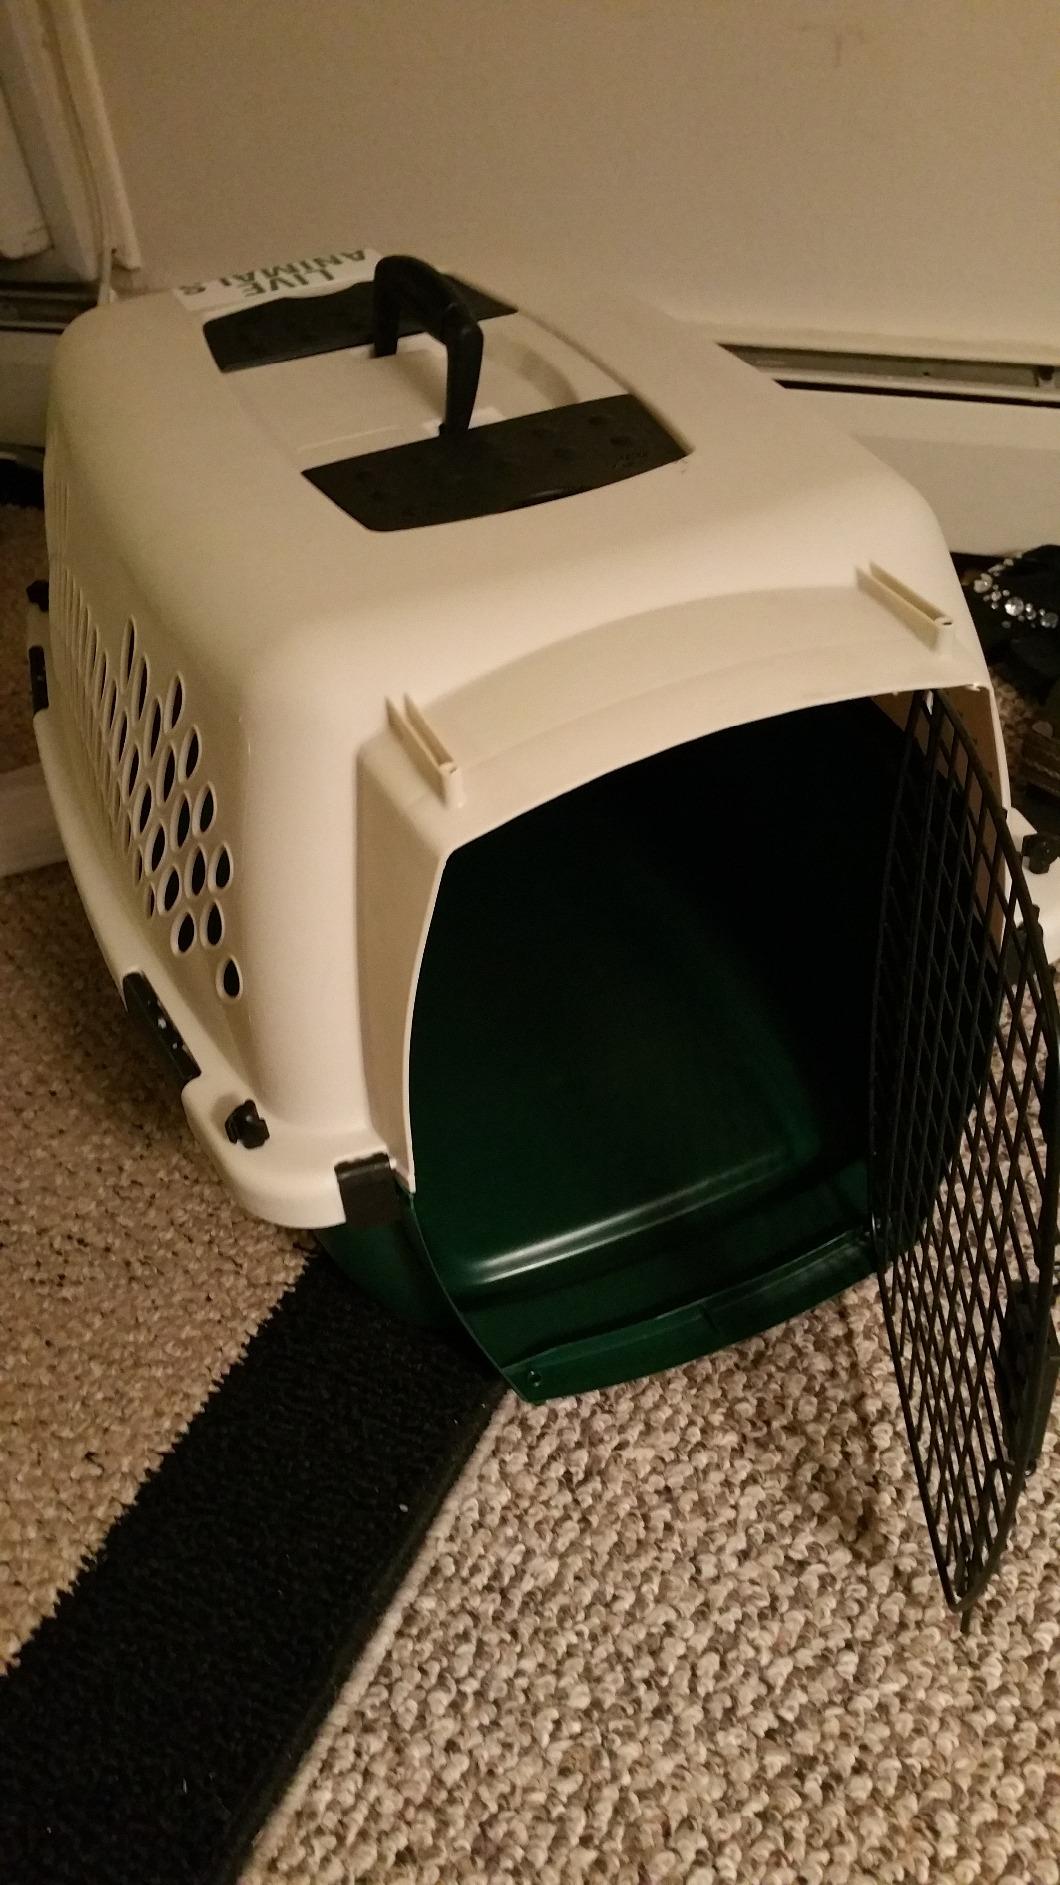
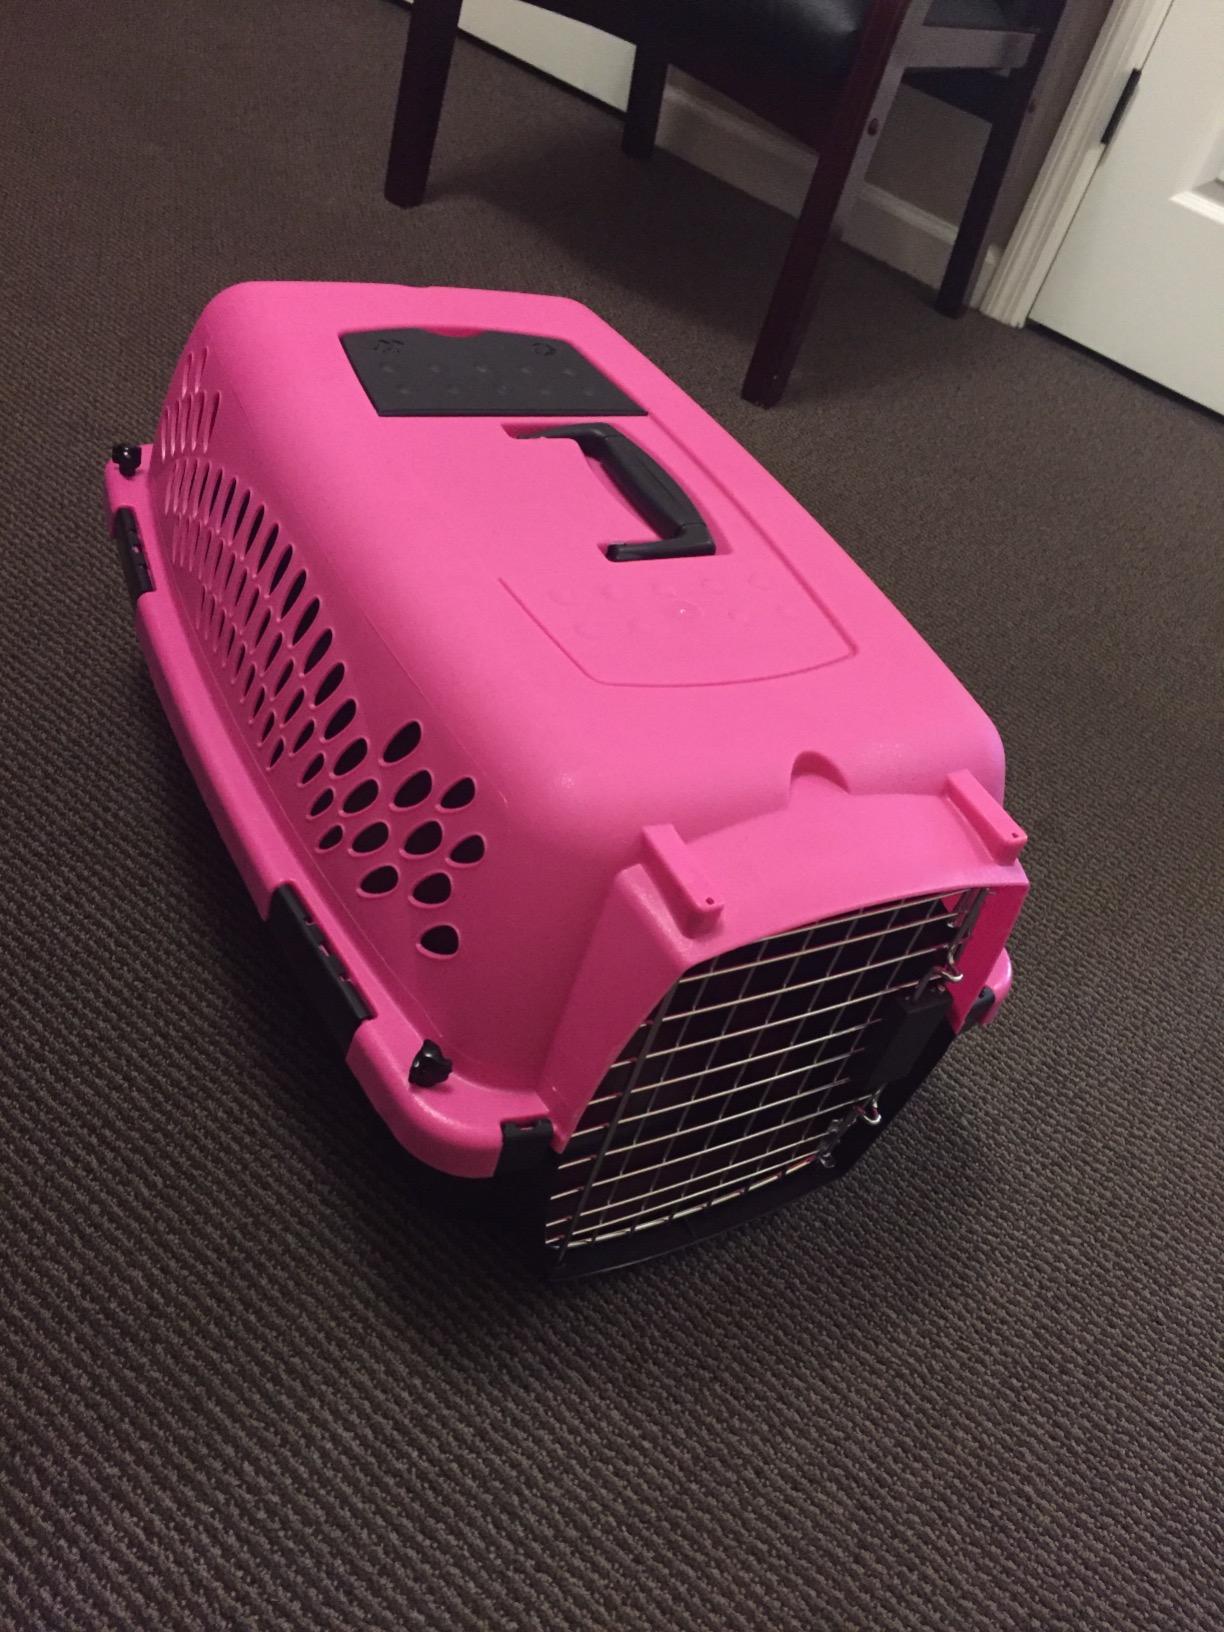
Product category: items_kennel
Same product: no